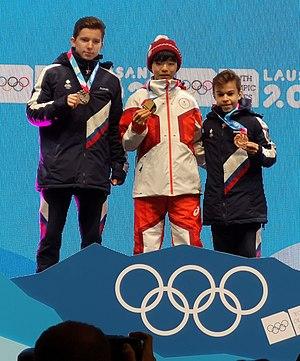
Le podium de l'épreuve masculine de patinage artistique des JOJ de Lausanne 2020